Russian ruble

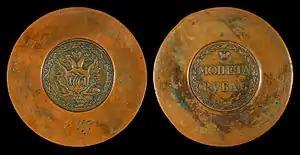
Catherine II Sestroretsk ruble (1771) is made of solid copper with a diameter of and a thickness of with a weight of . It is the largest copper coin ever issued (except for the Swedish plate money). It is 1mm larger and thicker than a standard hockey puck.

By the beginning of the 19th century, copper coins were issued for , , 1, 2 and 5 kopecks, with silver 5, 10, 25 and 50 kopecks and 1 ruble and gold 5, although production of the 10 ruble coin ceased in 1806. Silver 20 kopecks were introduced in 1820, followed by copper 10 kopecks minted between 1830 and 1839, and copper 3 kopecks introduced in 1840. Between 1828 and 1845, platinum 3, 6 and 12 rubles were issued. In 1860, silver 15 kopecks were introduced, due to the use of this denomination (equal to 1 złoty) in Poland, whilst, in 1869, gold 3 rubles were introduced.